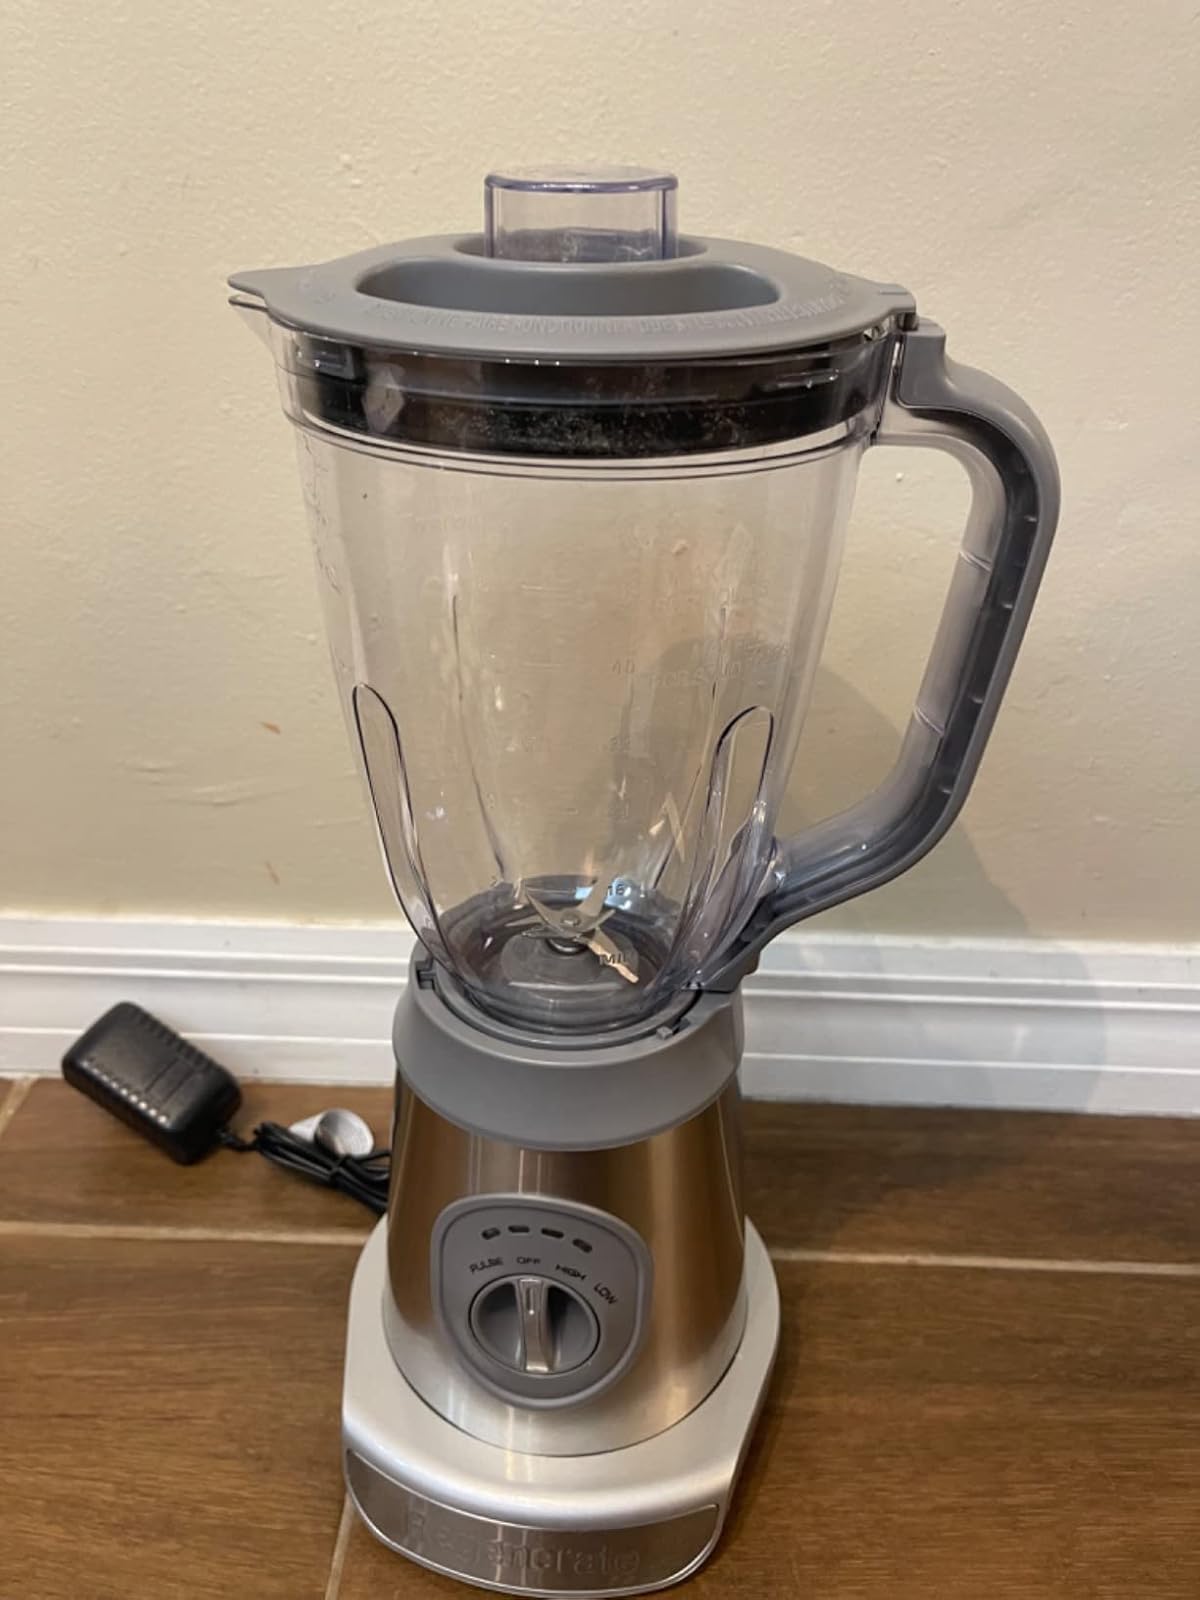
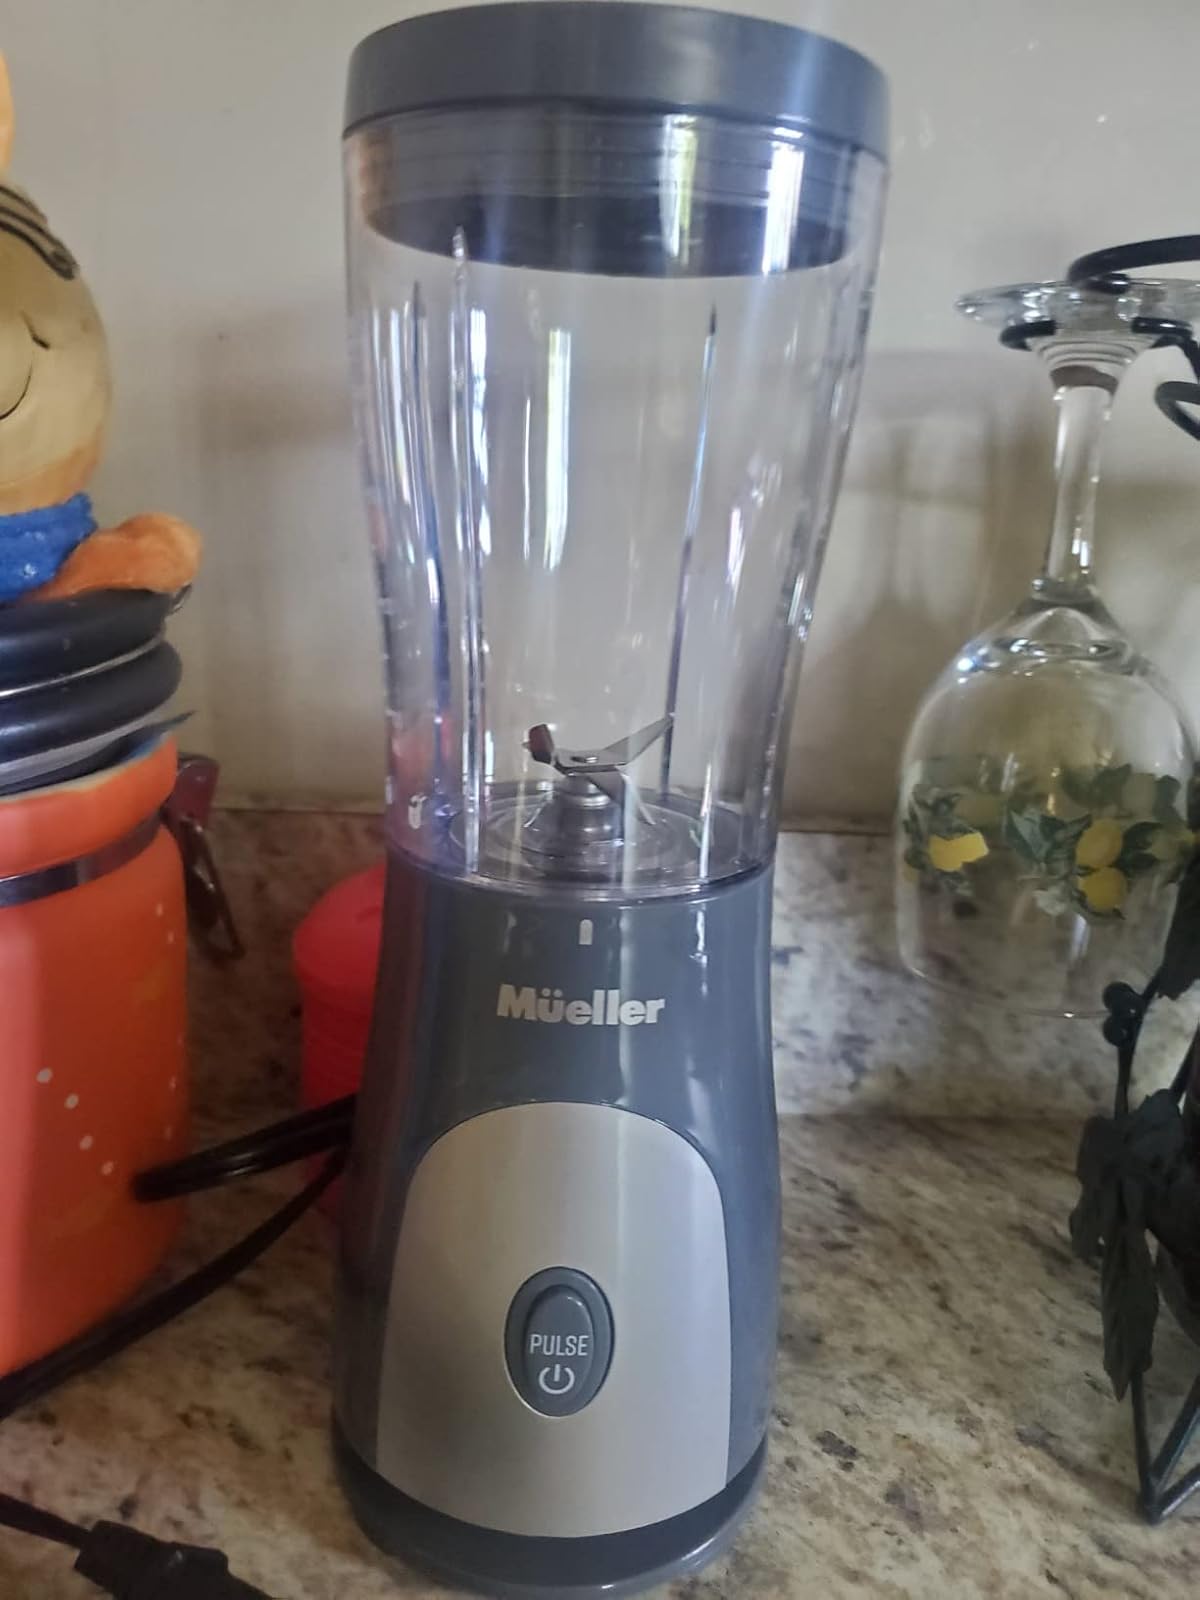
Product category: items_blender
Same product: no